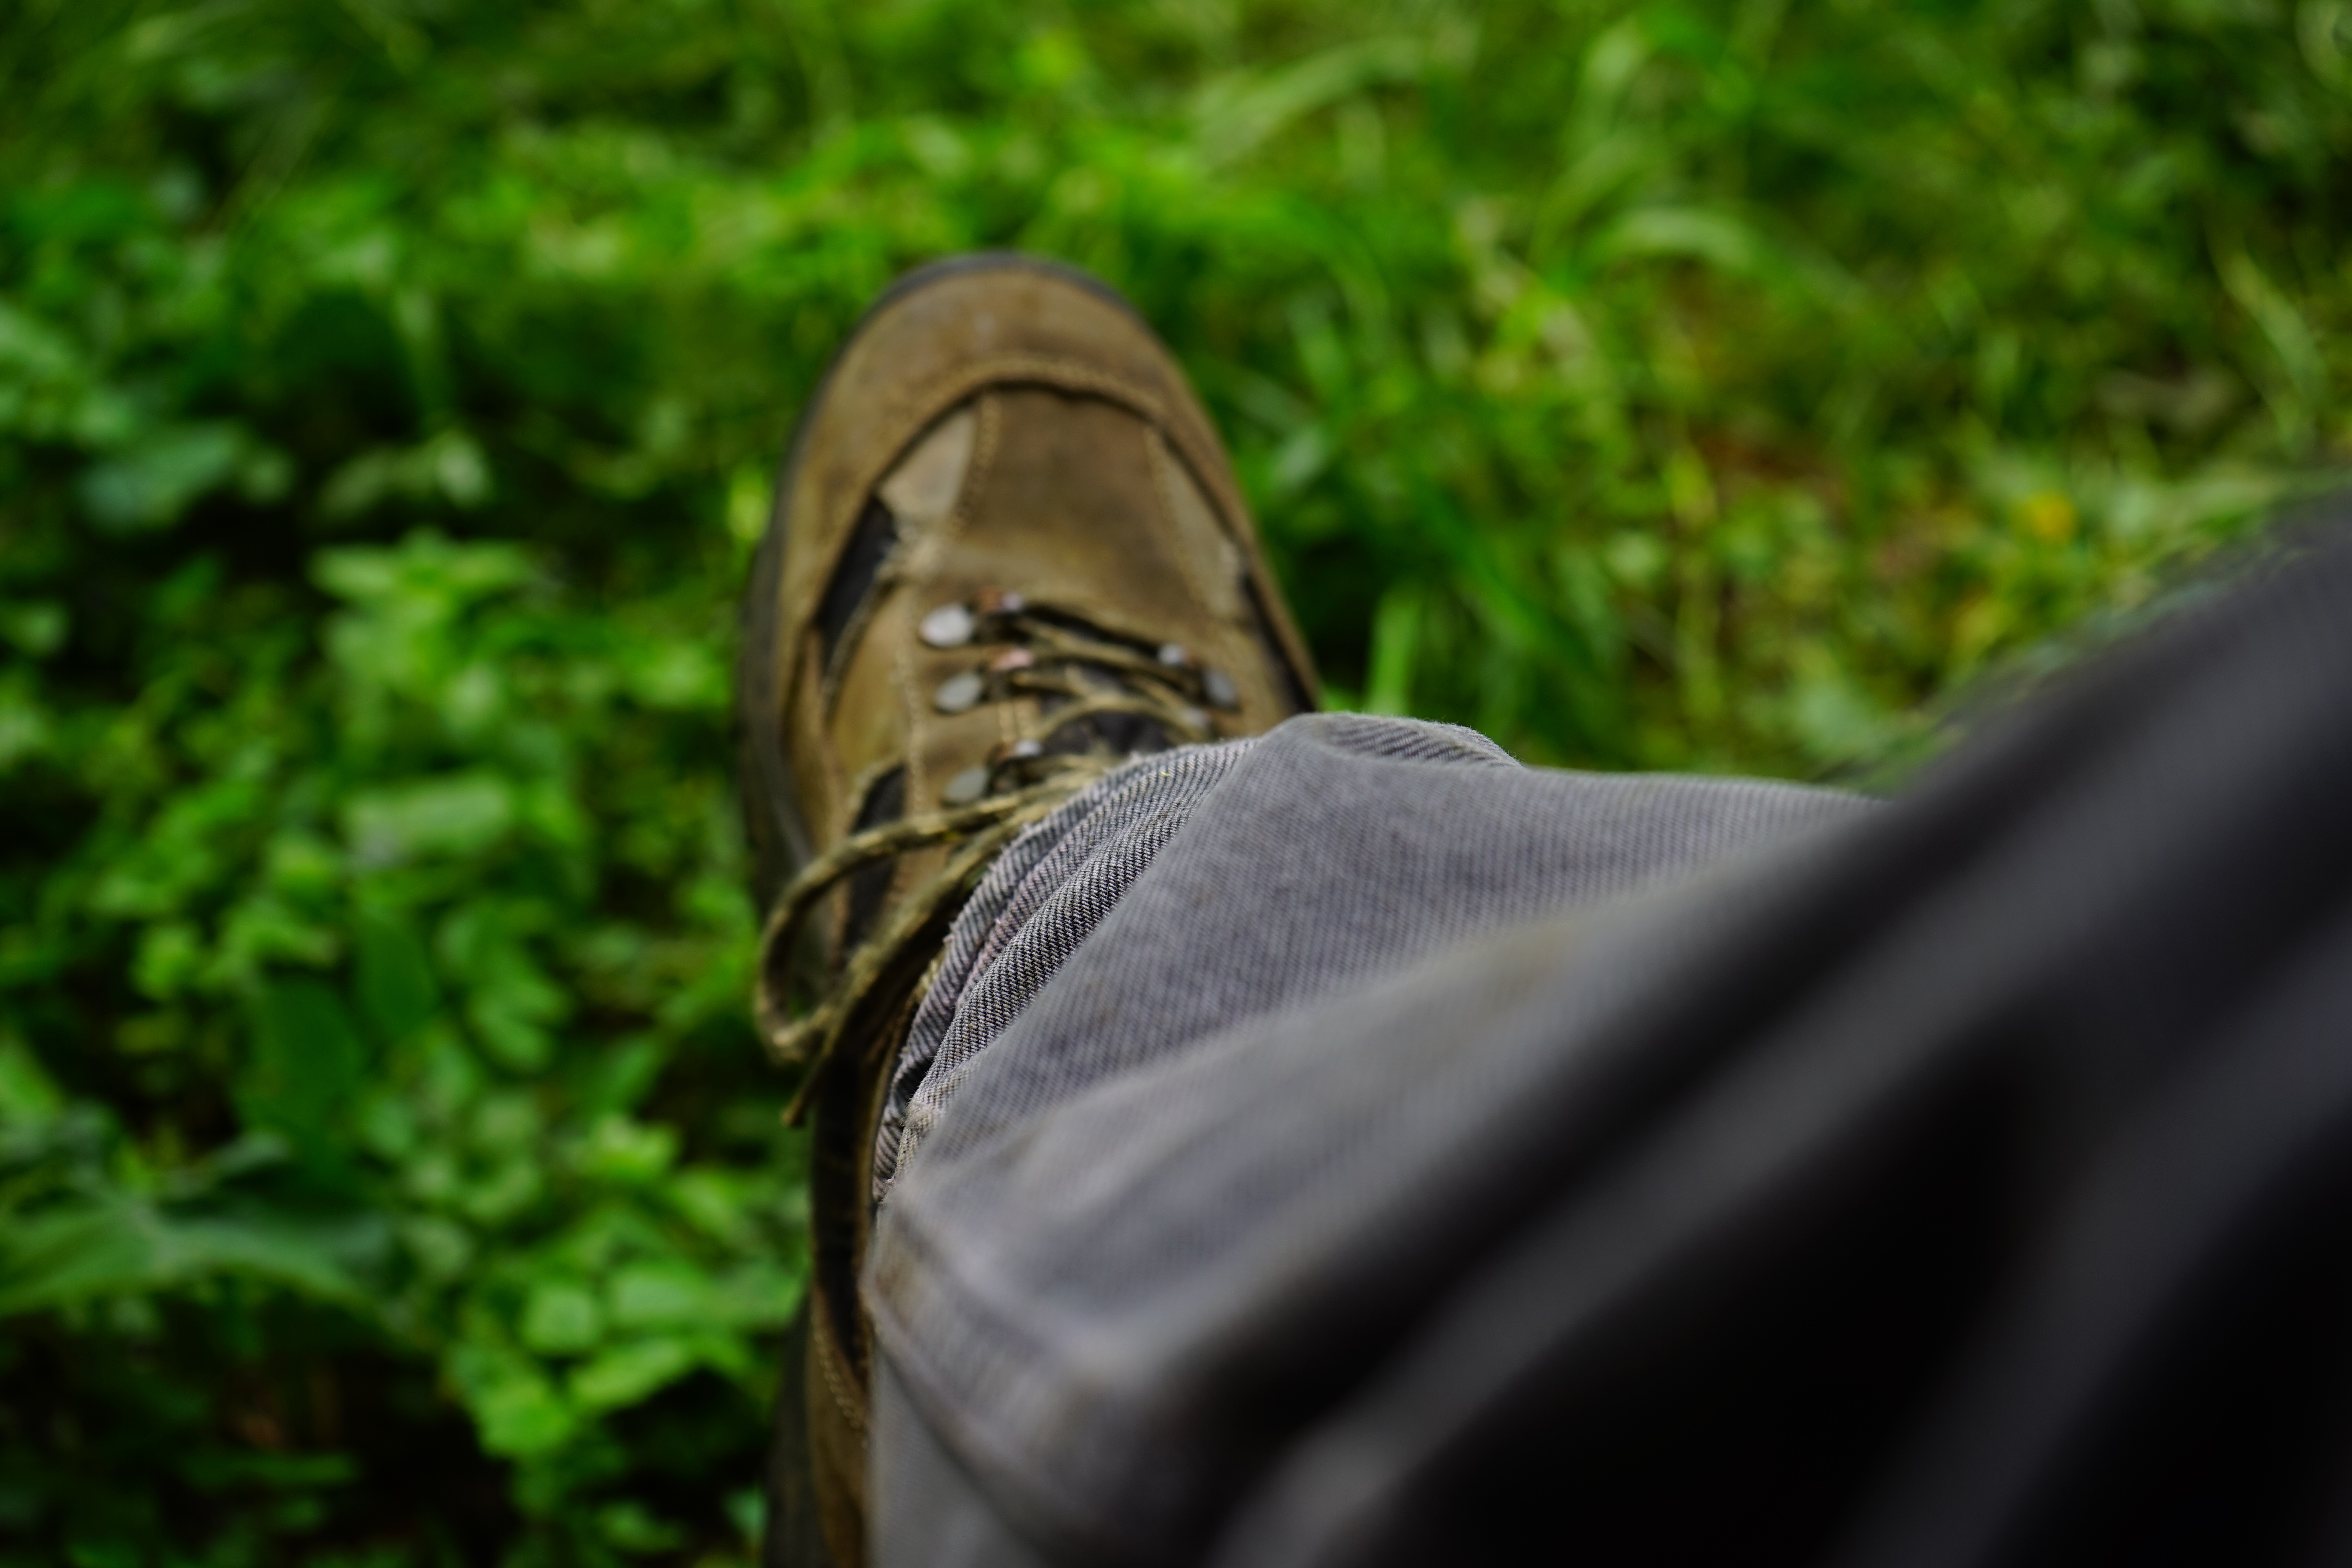
hand, grass, photography, leg, statue, green, jungle, foot, rest, close up, pants, shoes, work shoes